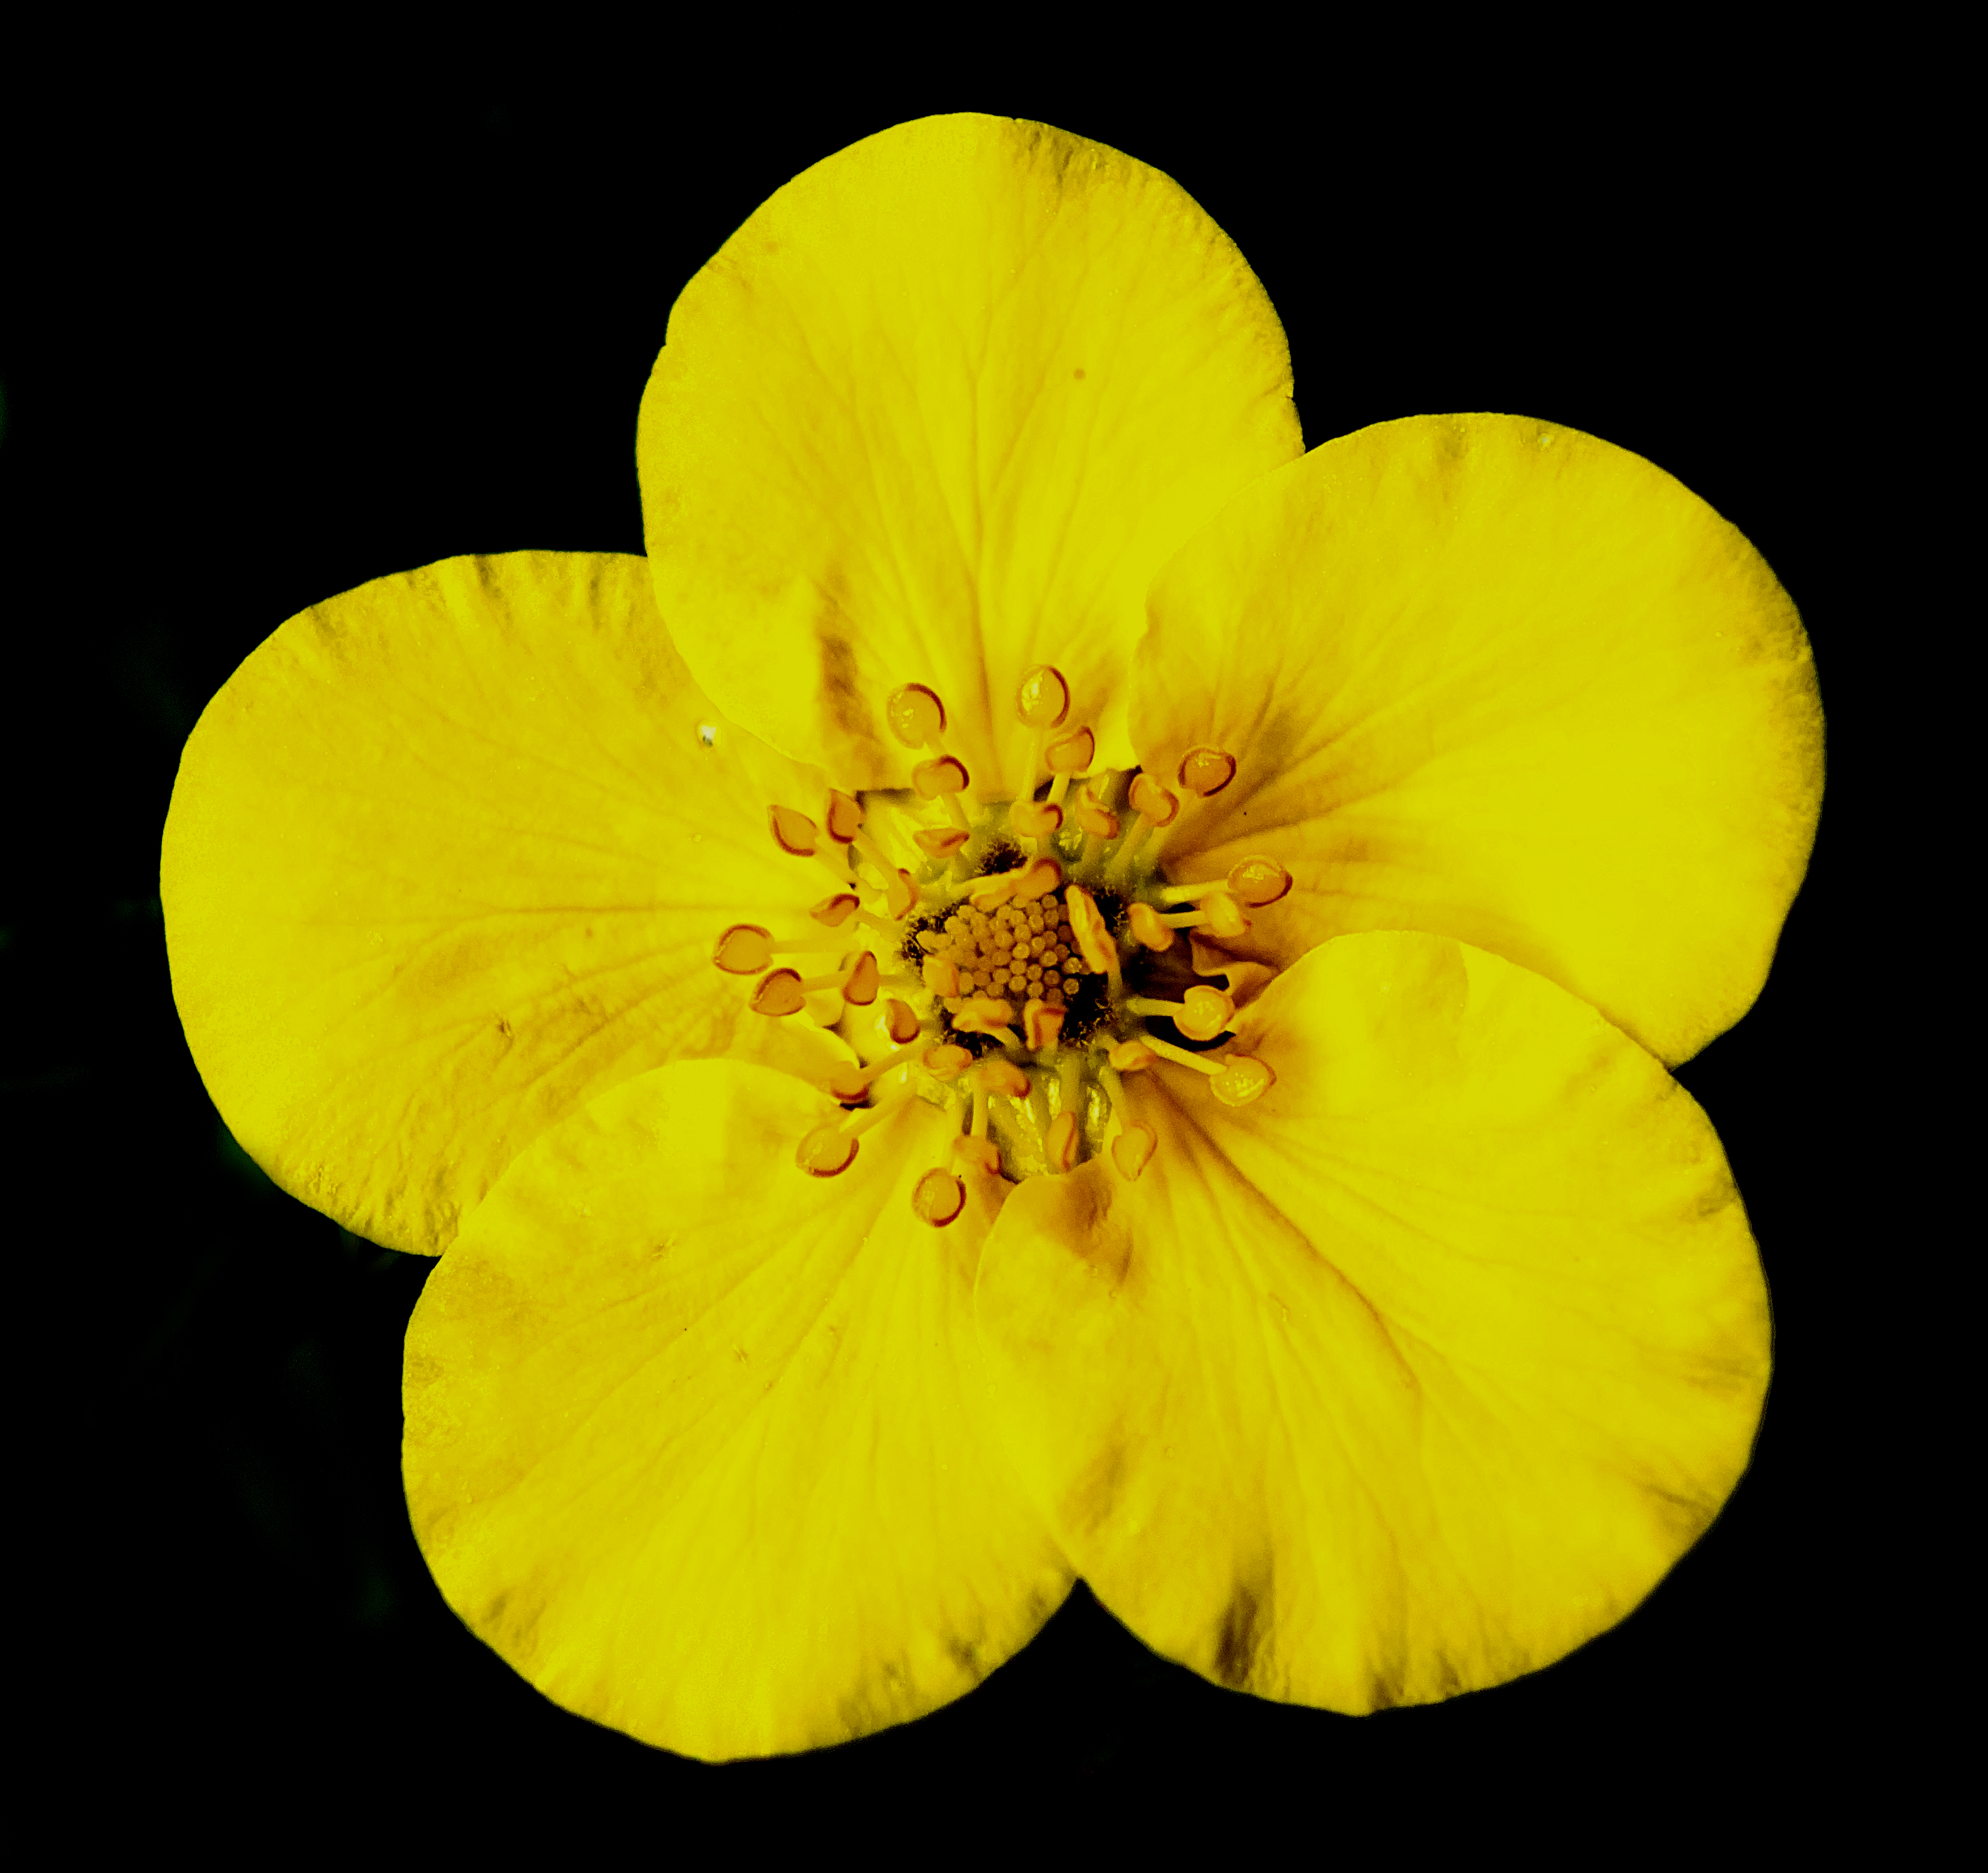
nature, plant, photography, flower, petal, yellow, flora, wildflower, close up, finland, helsinki, macro photography, kukka, keltainen, flowering plant, plant stem, land plant